José Balta

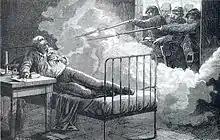
Engraving of Balta's execution

In 1871, with very close elections, rumors circulated that Juan Francisco Balta, brother of head of state, and prime minister at the time, would run for president. However, on the advice of Nicolás de Piérola, this did not happen. Balta, therefore, decided to support the candidacy of former President José Rufino Echenique, but he too declined nomination. Finally, the third candidate, Antonio Arenas was the one who received the full support of Balta.